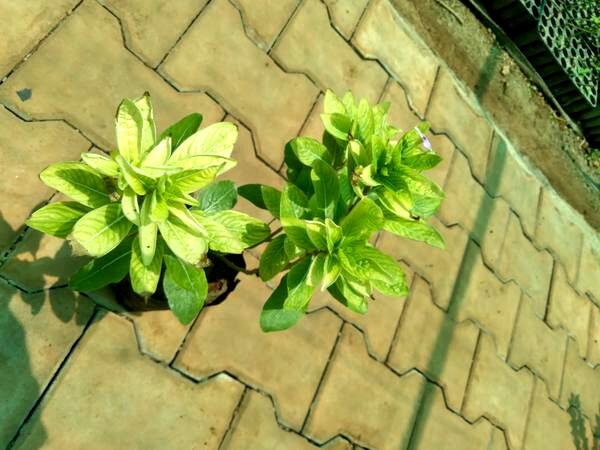
Plant: Nithyapushpa